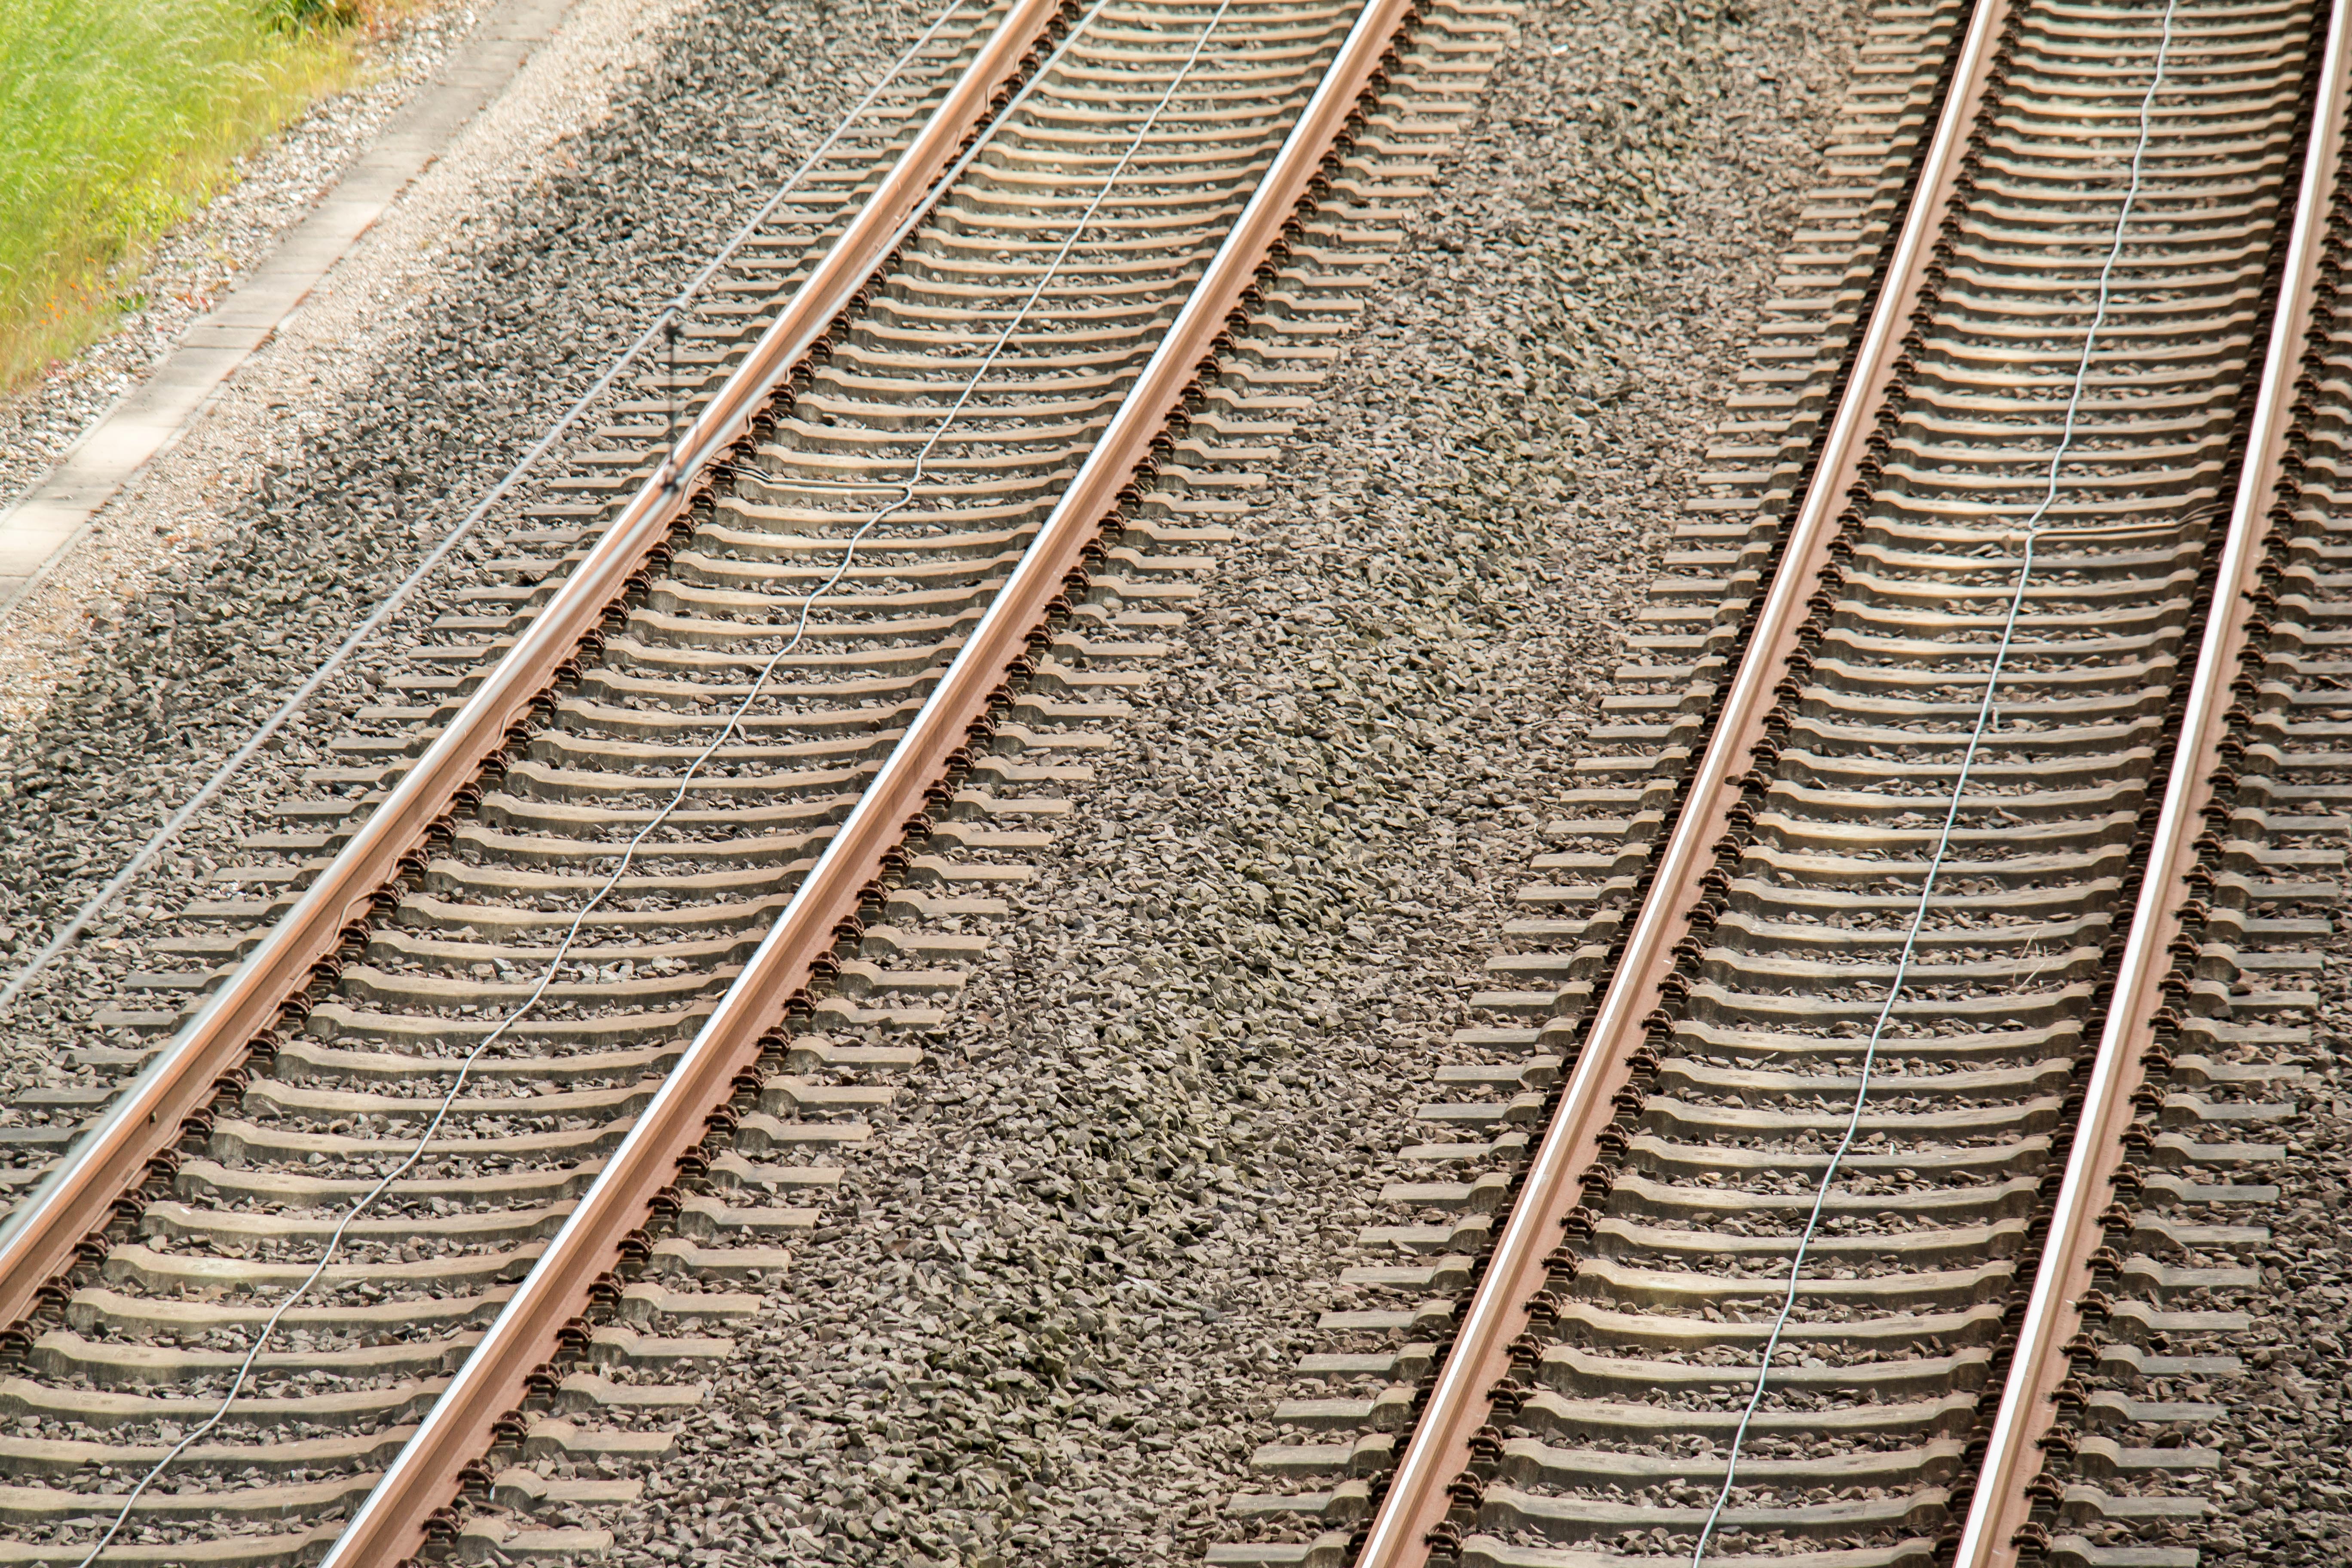
track, railway, field, transport, line, railroad track, parallel, seemed, railway line, threshold, railroad ties